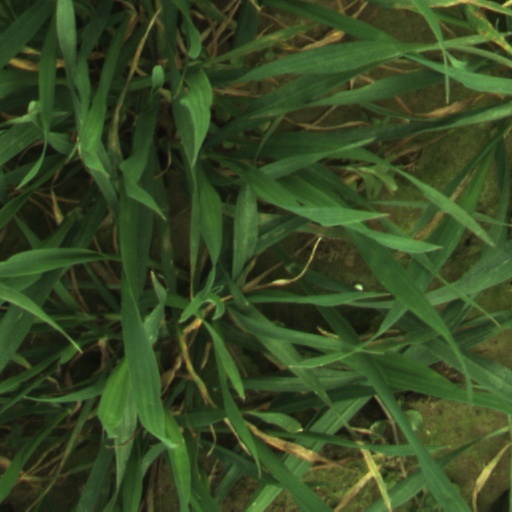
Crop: wheat